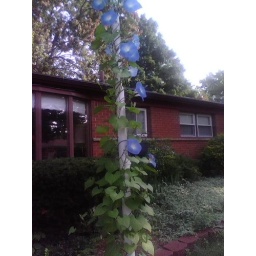
Snapped this with my phone while in field service, love it.